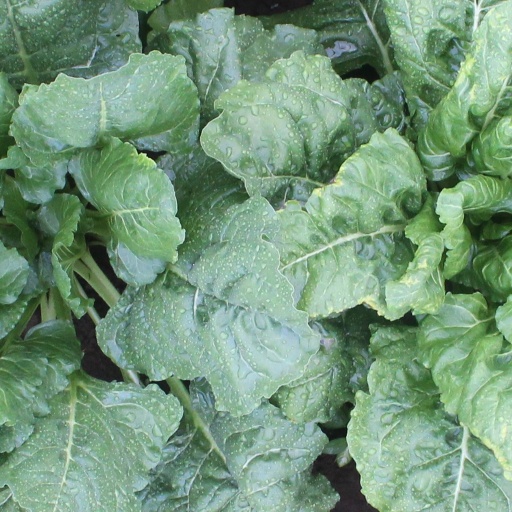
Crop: sugar beet